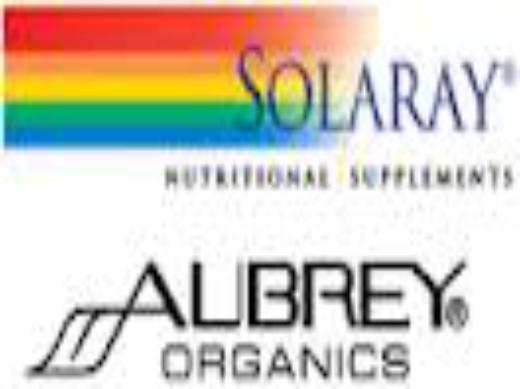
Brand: Aubrey Organics
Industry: Necessities